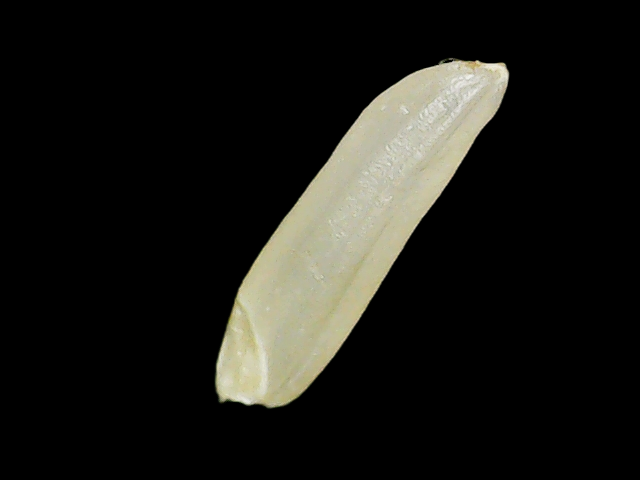
Rice variety: Binadhan25